Pokémon

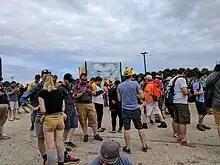
Players during the "Pokémon Go" Fest in Chicago in 2017

A production council was formed to produce the anime. Different people appeared at different meetings, but four individuals usually present were Ishihara of Creatures, Sugimori of Game Freak, Yuyama of OLM, and independent producer Yoshikawa. Yoshikawa had the final say. The council decided on the anime's worldview, characters, general storyline, and various important details. The early meetings, which were also attended by Tajiri, usually started with a Q&A session in which Tajiri and Ishihara were asked about the Pokemon universe. The council was careful to have the anime be in concordance with the video game. Inevitably, there had to be differences between the two, but all agreed that the overall worldview as envisioned by Tajiri should not be disturbed. At the start of the video game, the player has to choose one of three starter Pokemon: Fushigidane, Hitokage, or Zenigame (Bulbasaur, Charmander, or Squirtle). The council didn't want to unfairly popularize any of them, and wanted the protagonist to start out with a different Pokemon. Kenji Hatakeyama, who interviewed various people involved with the creation of "Pokemon", wrote that, by coincidence, three people independently suggested to the council that a Pikachu should be a main character in the anime: Kubo, Yuyama, and Keisuke Iwata of TV Tokyo's Film Department. In the end, all council members agreed that Pikachu should be one of "Pocket Monsters" central icons, as they expected Pikachu to appeal to both boys and girls, as well as their mothers. This would expand the franchise's audience, which was considered a core objective of the anime.